Fuji Five Lakes

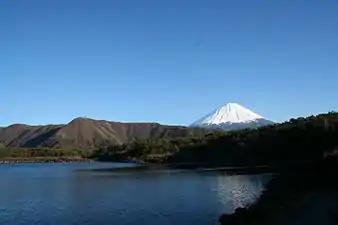
Lake Sai

The western side of Sai (西湖 Sai-ko) shares its banks with the Aokigahara forest.